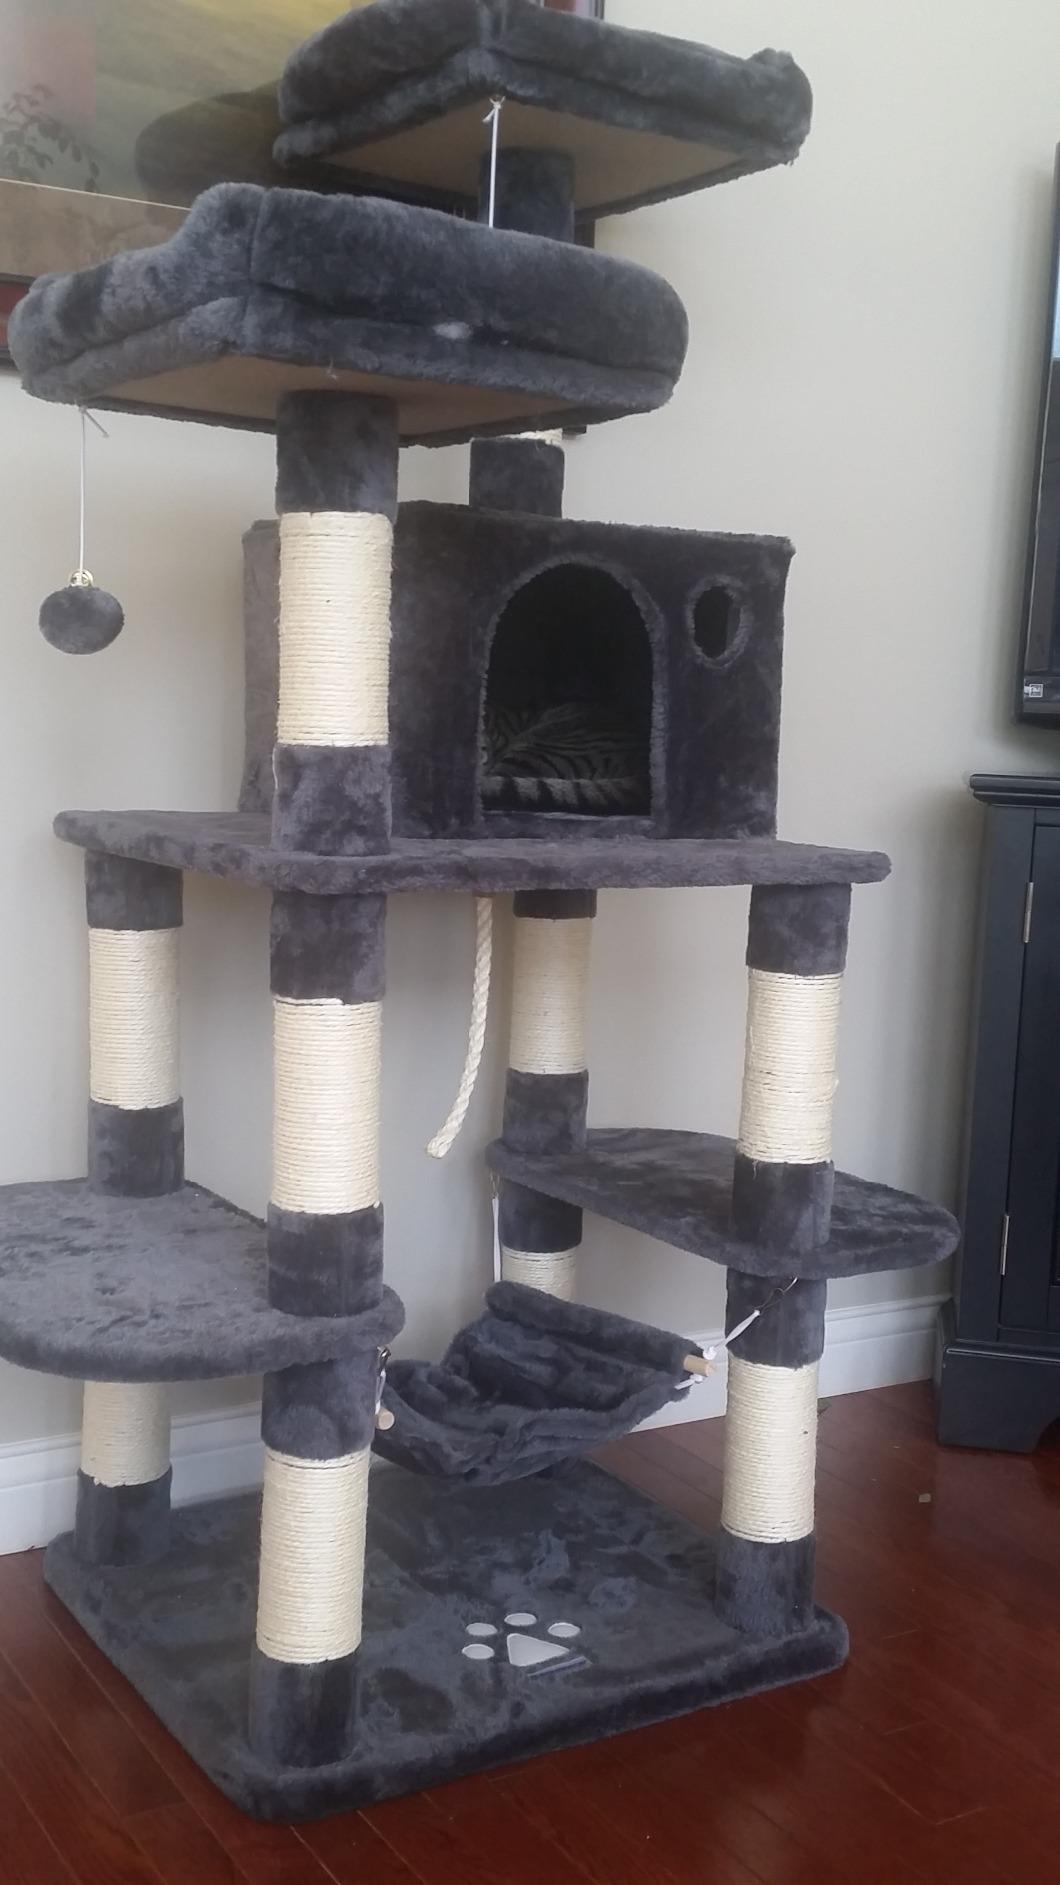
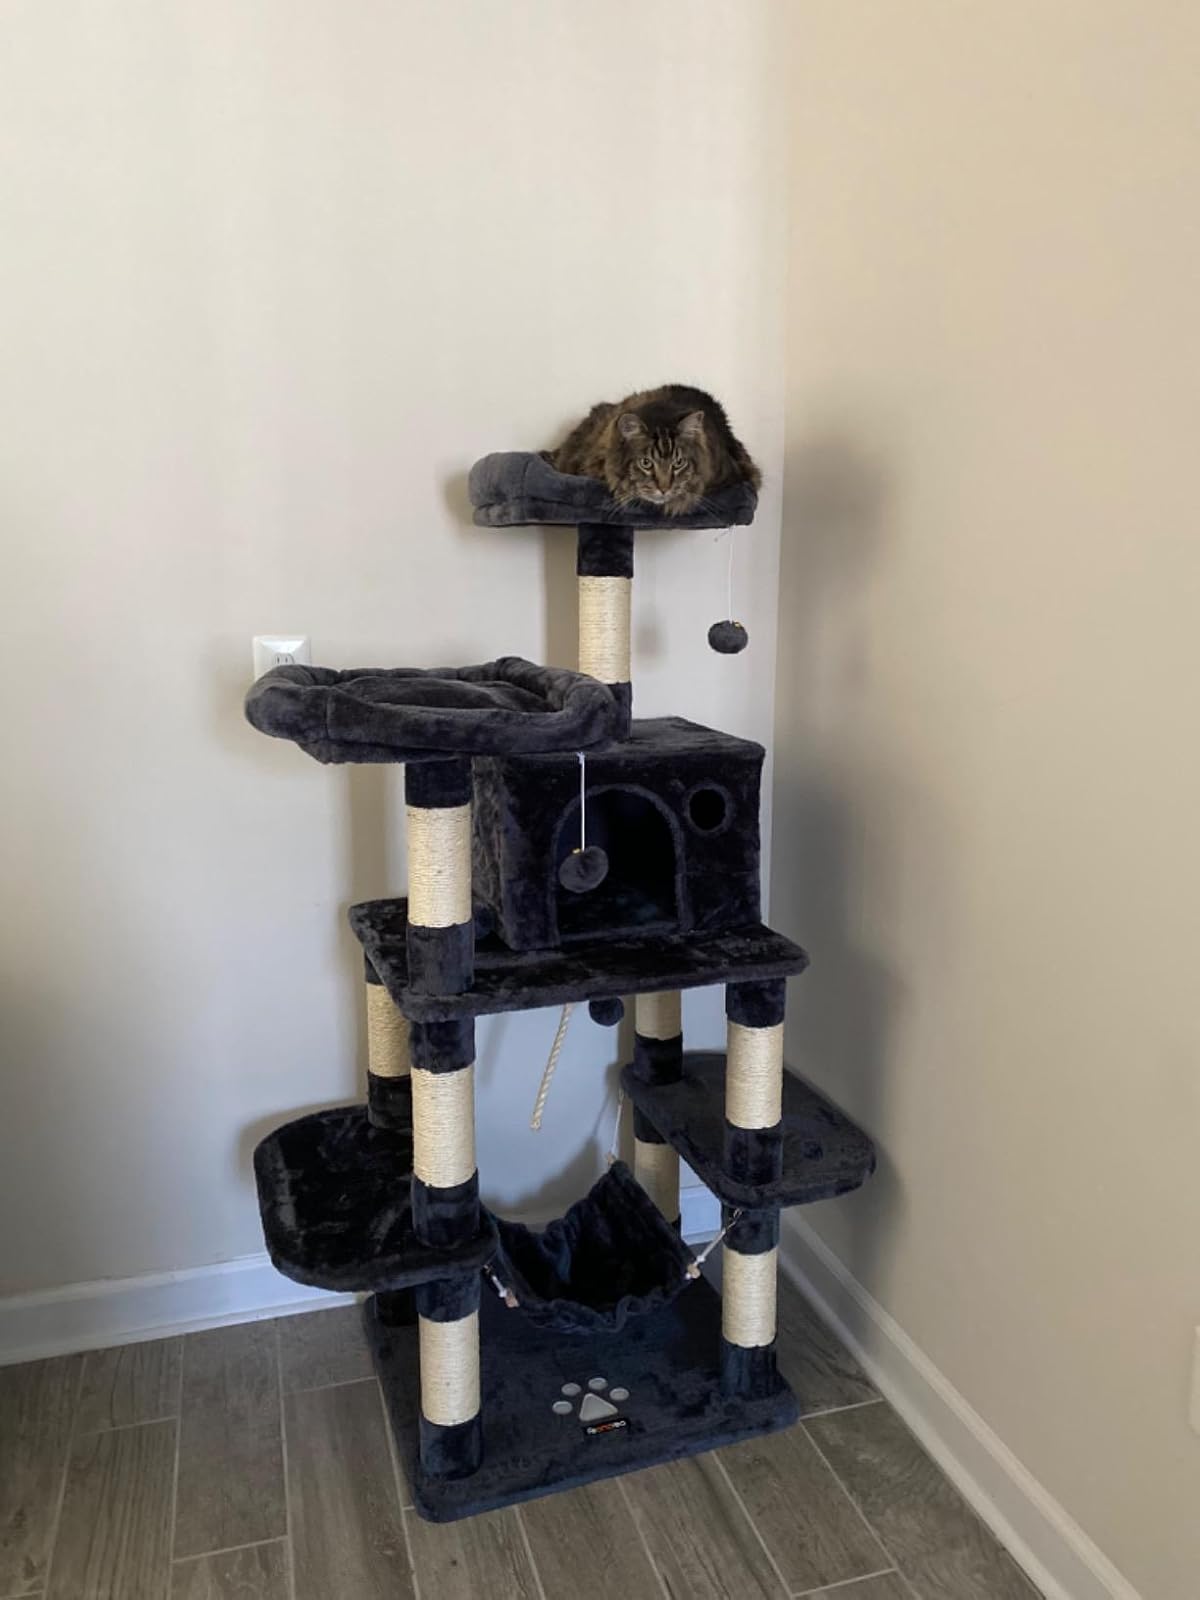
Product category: items_cat tree
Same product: yes